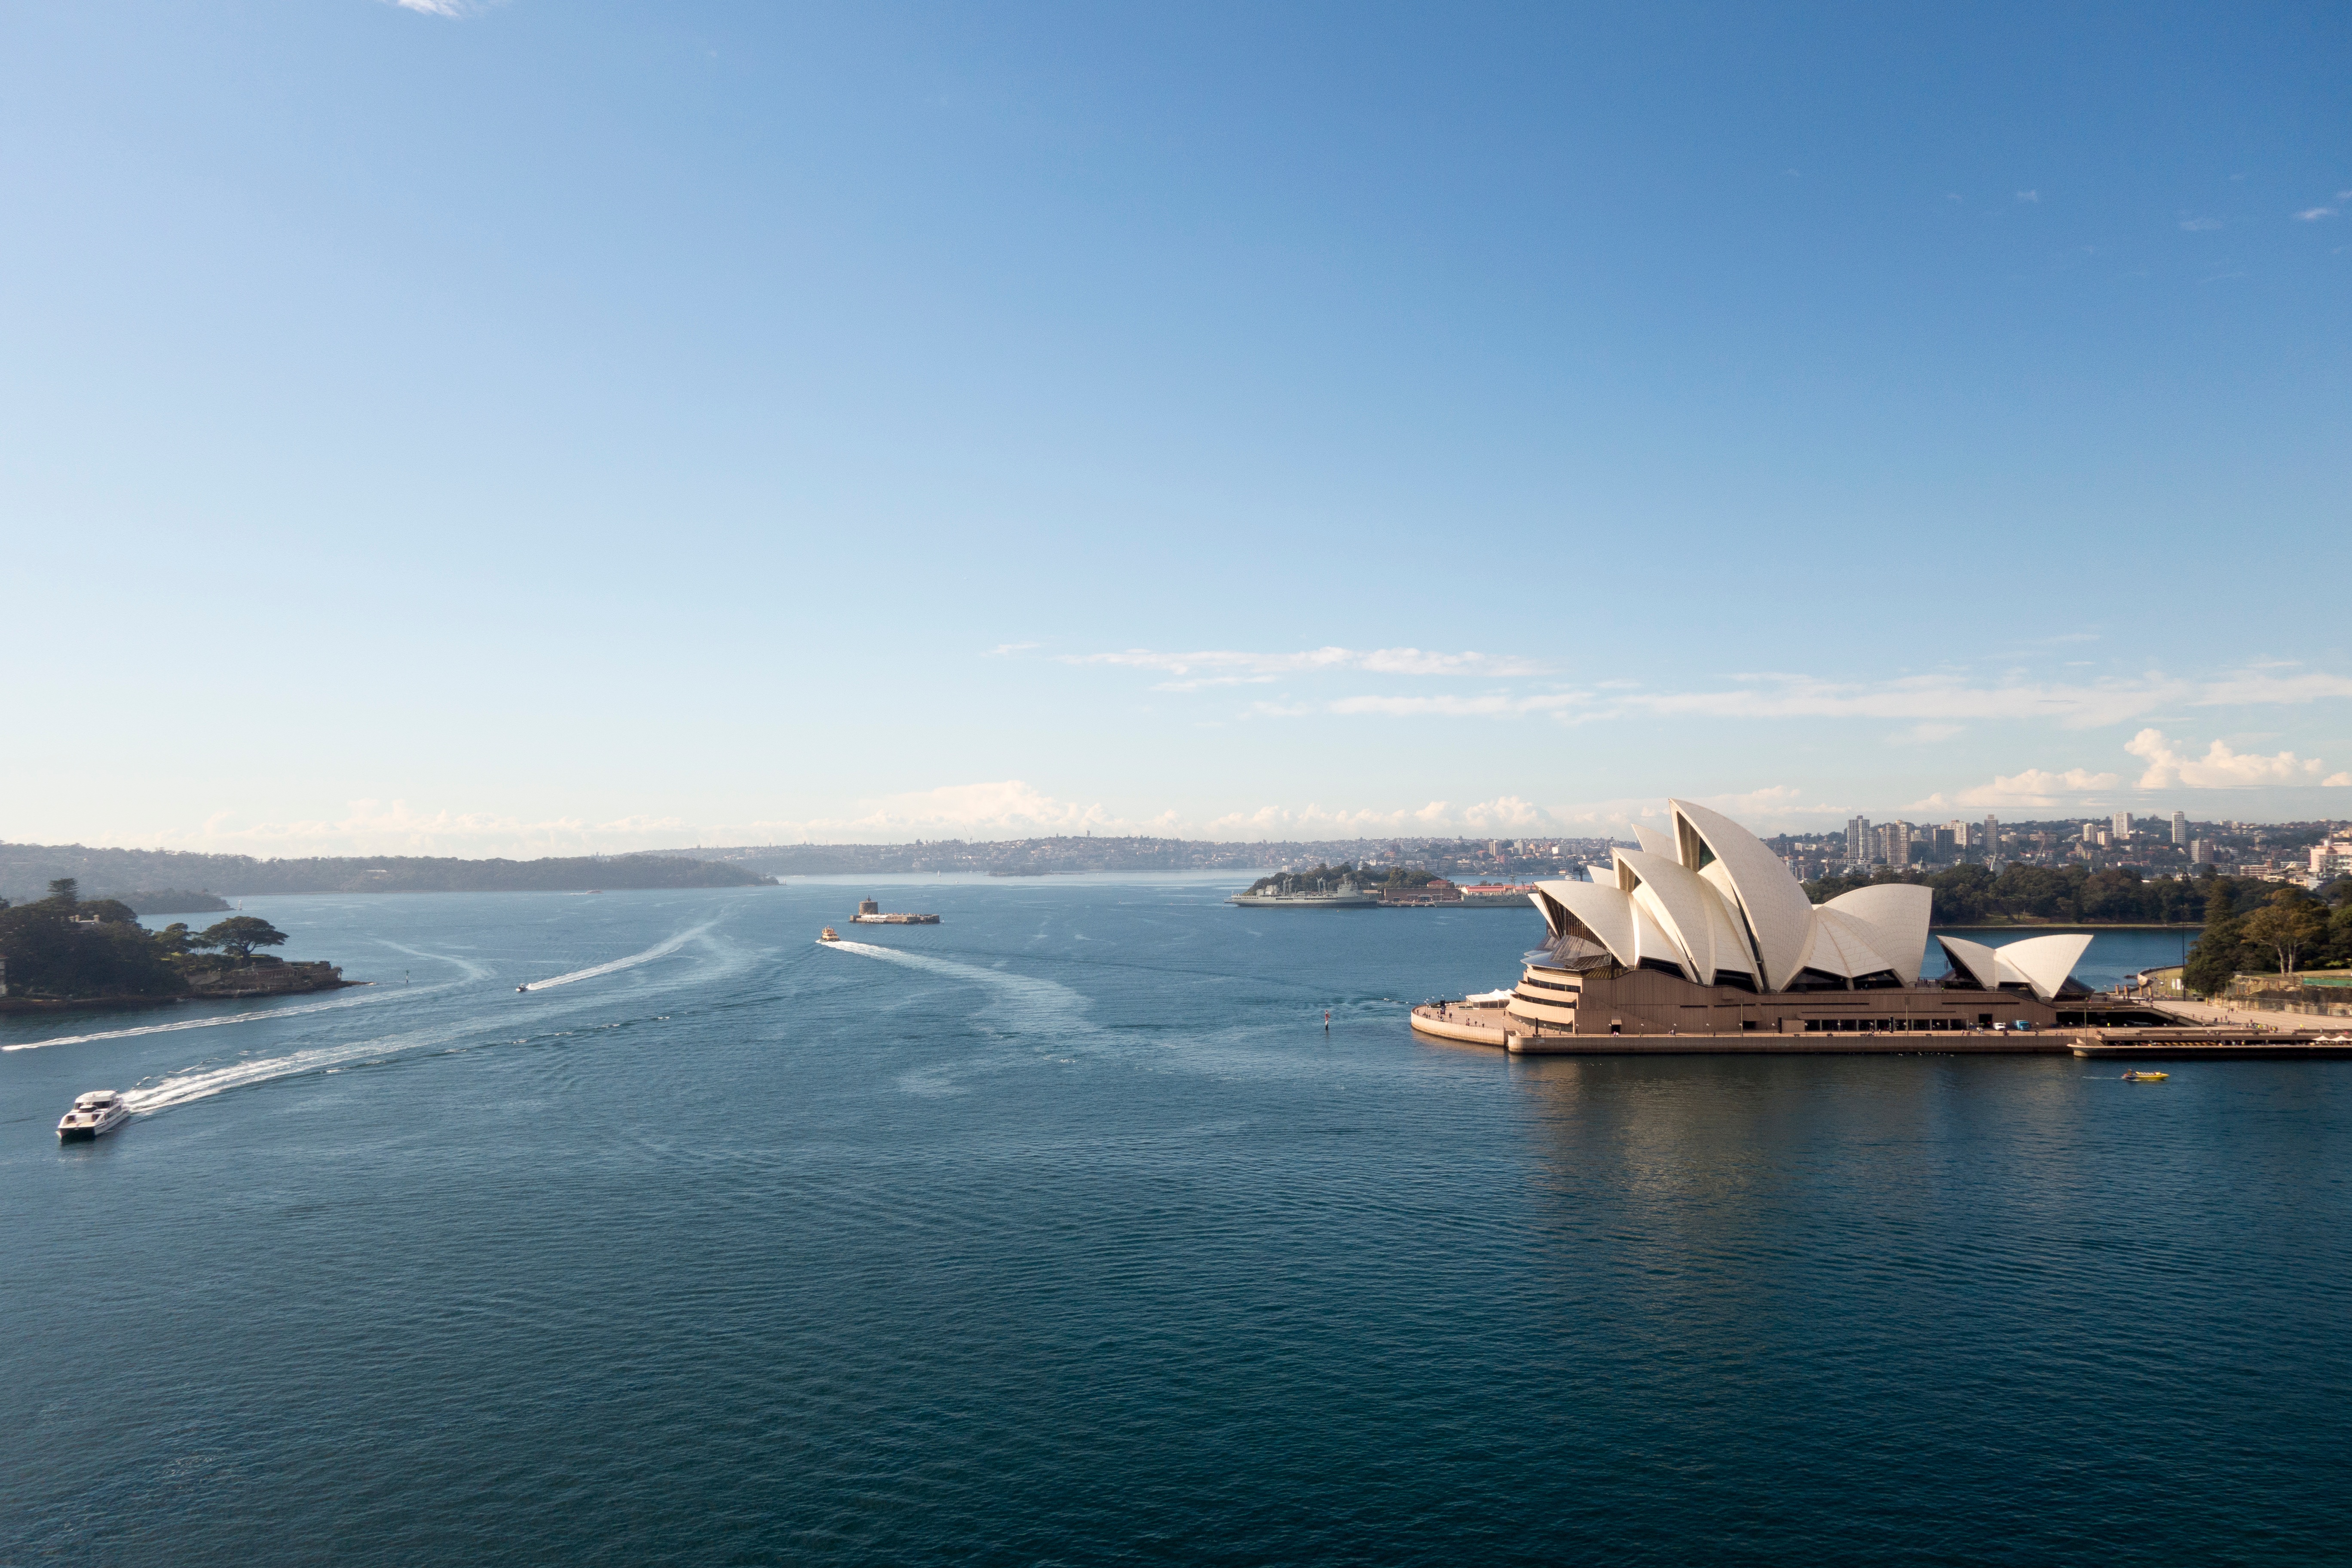
sea, coast, ocean, horizon, boat, shore, wave, ship, vehicle, sailing, bay, harbor, watercraft, cape, passenger ship